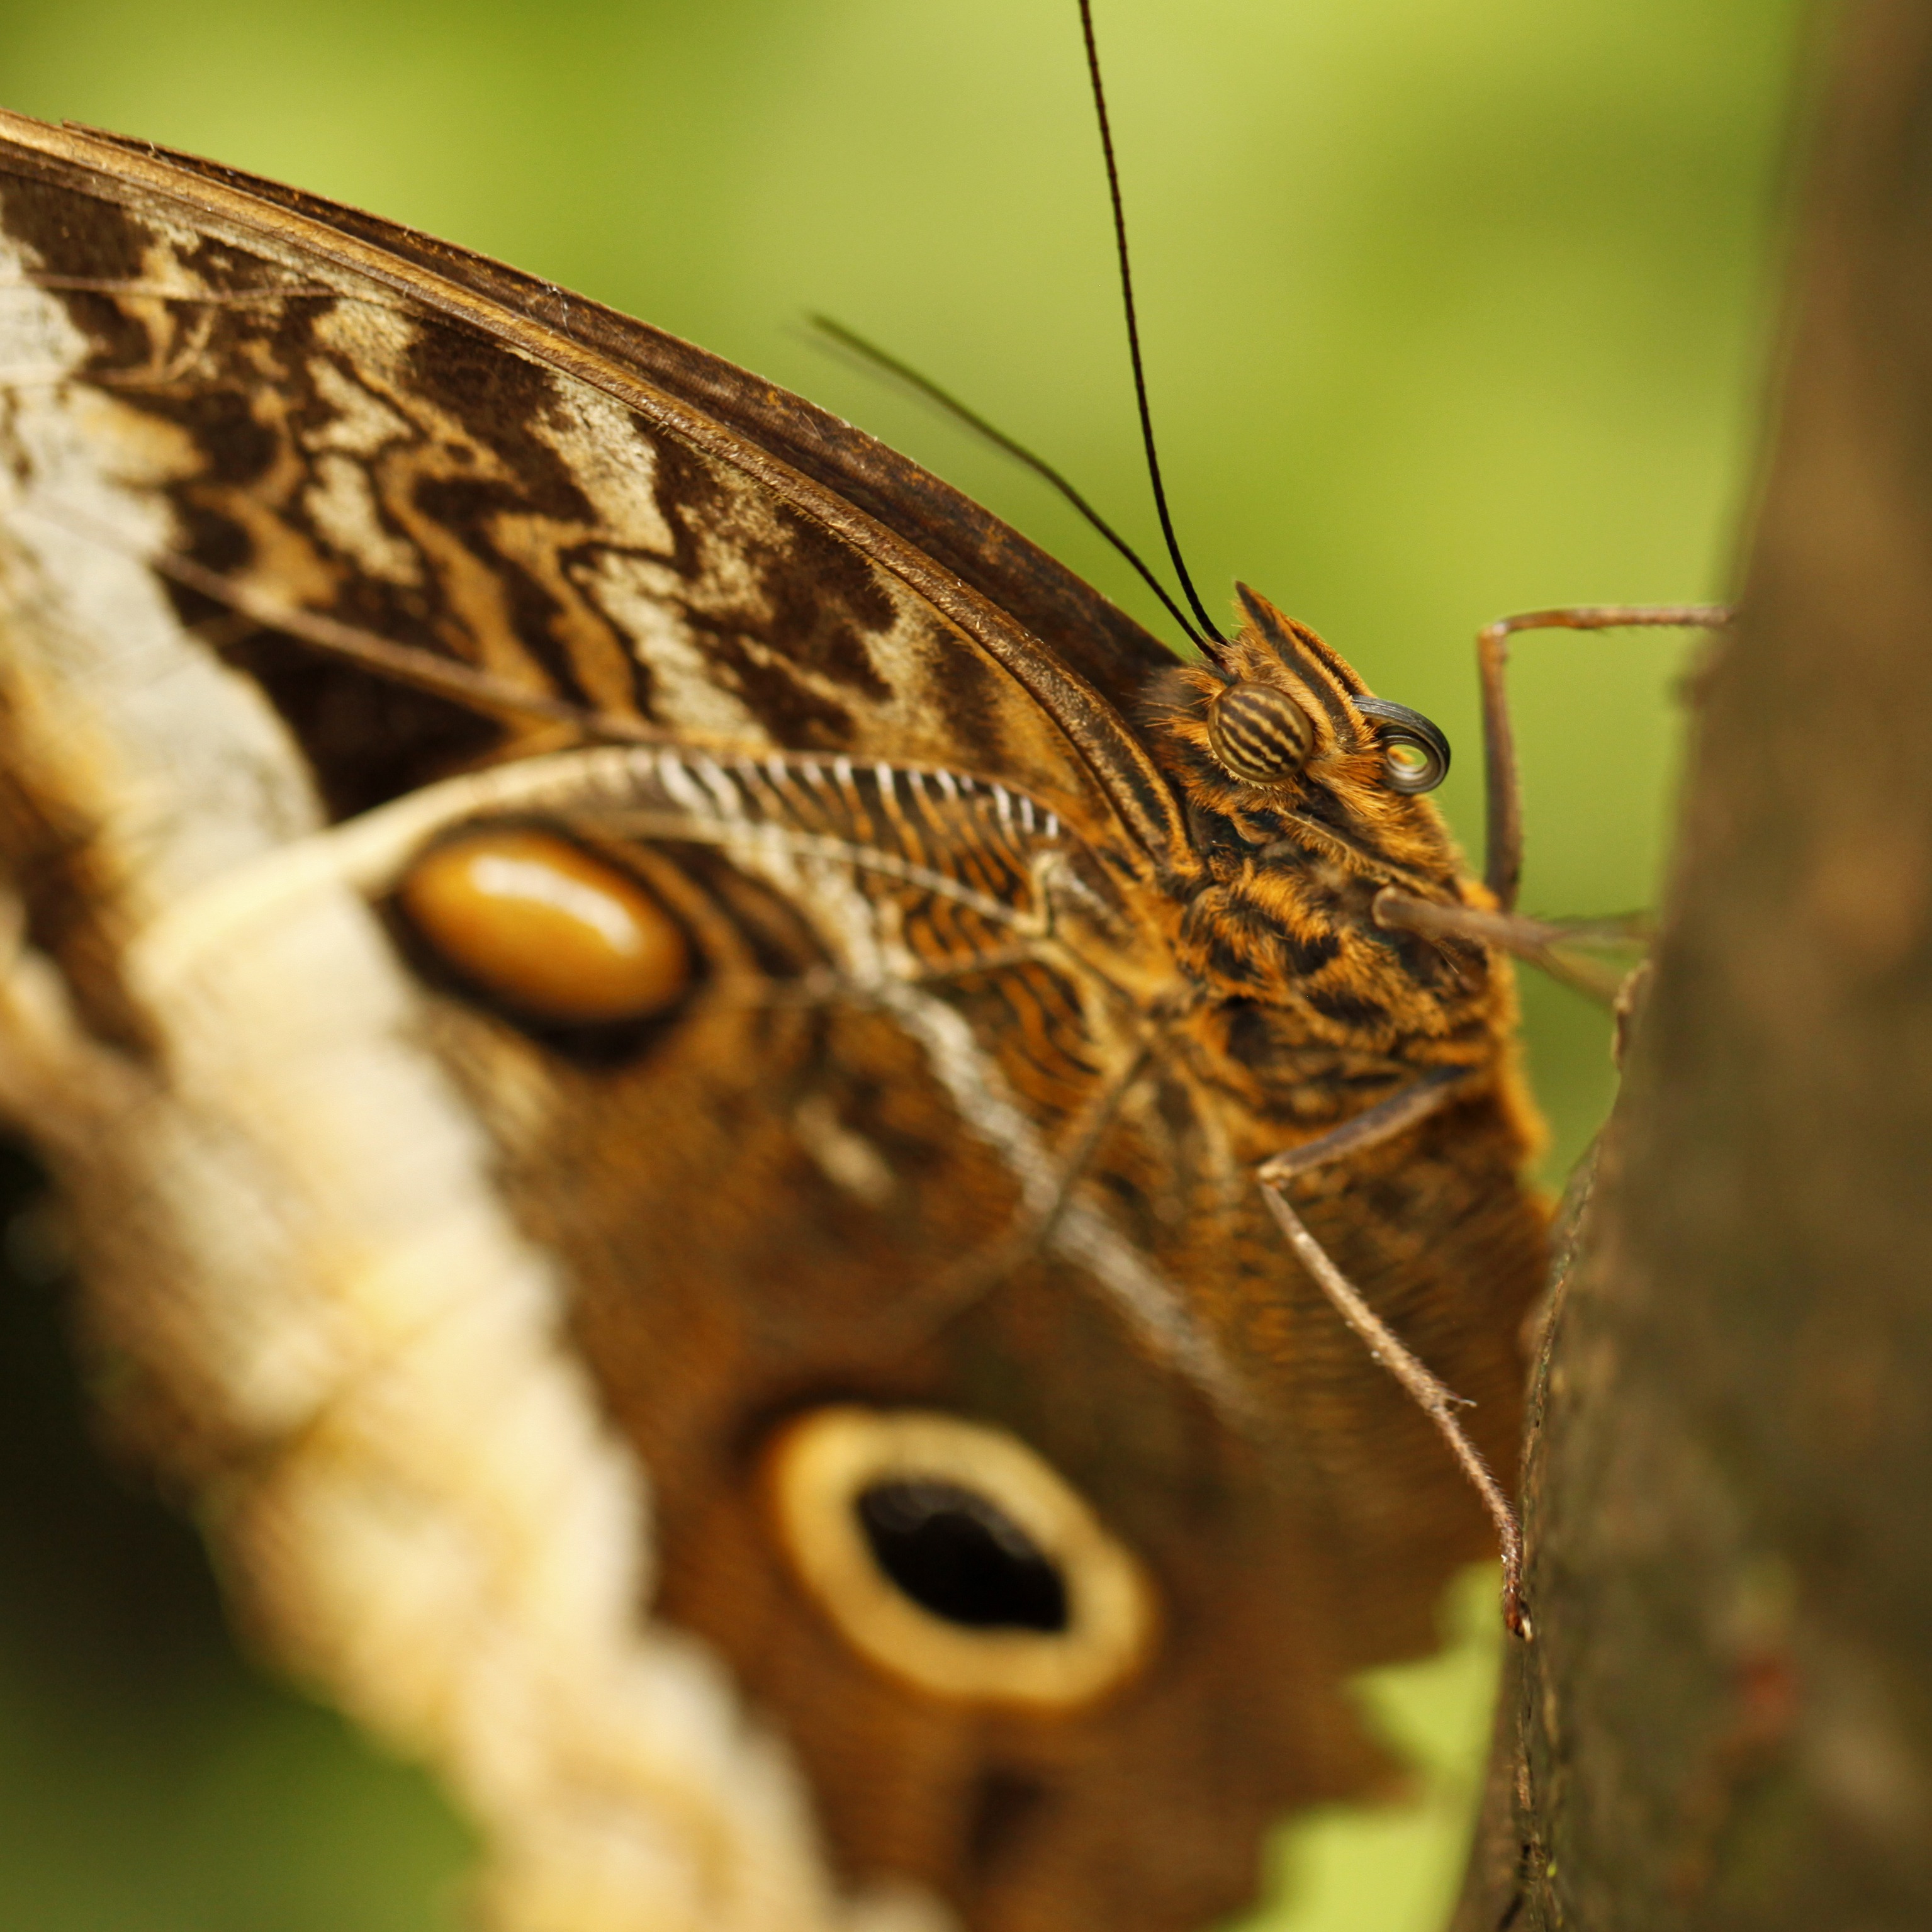
nature, wing, photography, leaf, flower, wildlife, insect, macro, butterfly, fauna, invertebrate, close up, insects, butterflies, macro photography, arthropod, pollinator, moths and butterflies